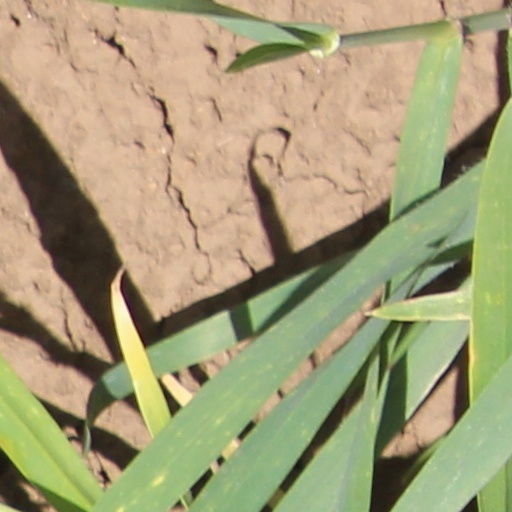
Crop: wheat